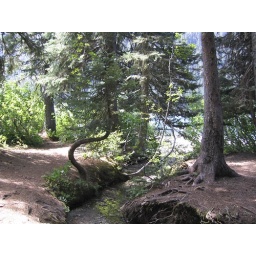
Warped tree near the lake